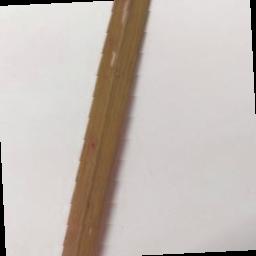
Label: Rice___Brown_Spot